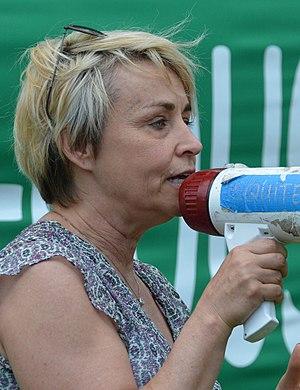
Sylvie Bernier
Sylvie Bernier, née le 31 janvier 1964 à Sainte-Foy, est une plongeuse canadienne médaillée aux Jeux olympiques d'été de 1984 tenus à Los Angeles.